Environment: lab
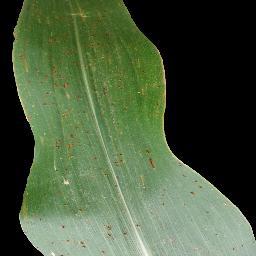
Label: common_rust